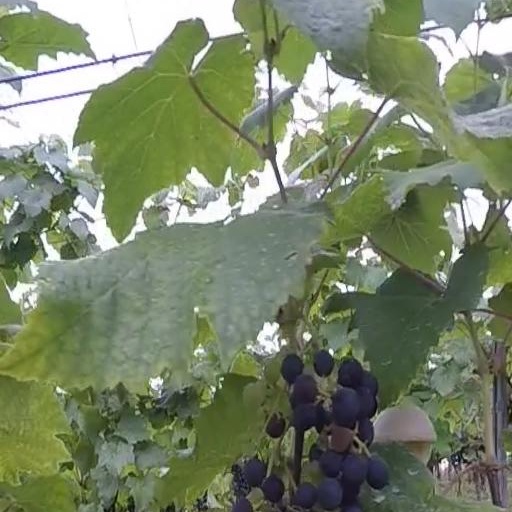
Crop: grape